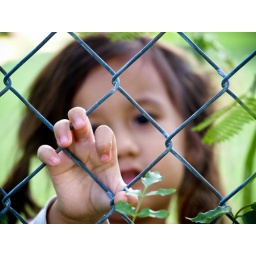
Like a little bird in a cage, this fence keeps her where she needs to be:)